Joaquín Gomis Cornet

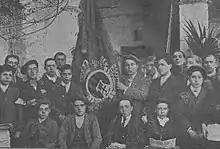
Manresa "requeté"

The Gomis surname has been noted in Spain since the Middle Ages, especially along the Mediterranean coast in Catalonia and Levante. Over the centuries it became extremely popular with many well-known representatives. One branch settled in Manresa, where they formed part of emerging bourgeoisie; in the 18th century the Gomis were running metalworking facilities in the city, yet it is not clear whether they were Joaquín's ascendants. His only forebear identified is his father, Francesco Gomis Soler (1833–1897). In the mid-19th century he opened in Manresa a manufacture producing silk ribbons for Cuban tobacconists. In 1884 he took over a mid-size cotton spinning Can Canals factory in . In the early 1890s he opened a cotton yarn factory near Monistrol de Montserrat, in a place named Costa de Vallbona. He built a nearby residential quarter – including a church and a school – for employees; it was named . In 1881–1883 and 1890–1891 Gomis Soler was among the "" of Manresa.